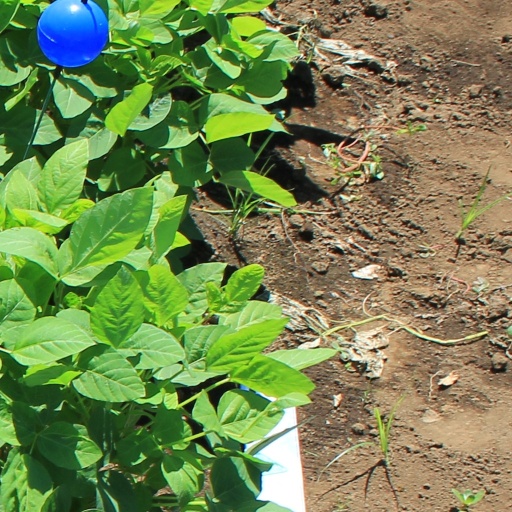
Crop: soybean